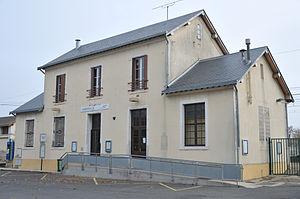
Gare d'Angerville, Essonne, France
Angerville est une commune française située à soixante-six kilomètres au sud-ouest de Paris dans le département de l'Essonne en région Île-de-France. C'est la commune de l'Essonne la plus éloignée de Paris.
La gare d'Angerville est une gare ferroviaire française de la ligne de Paris-Austerlitz à Bordeaux-Saint-Jean, située sur le territoire de la commune d'Angerville, dans le département de l'Essonne, en région Île-de-France.